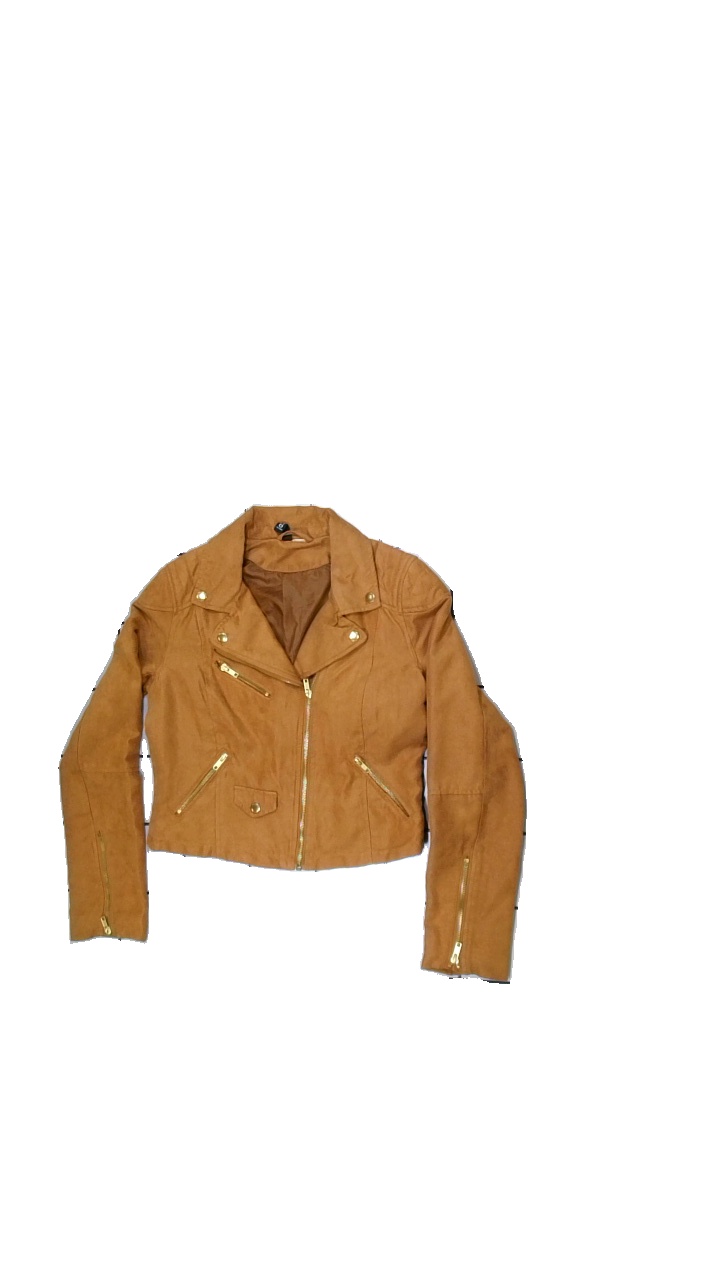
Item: Jacket (Ladies)
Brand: H&m
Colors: Brown
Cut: Regular, V-collar
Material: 100%polyester
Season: Autumn
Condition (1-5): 4
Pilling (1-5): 4
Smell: Major
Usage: Export
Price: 50-100